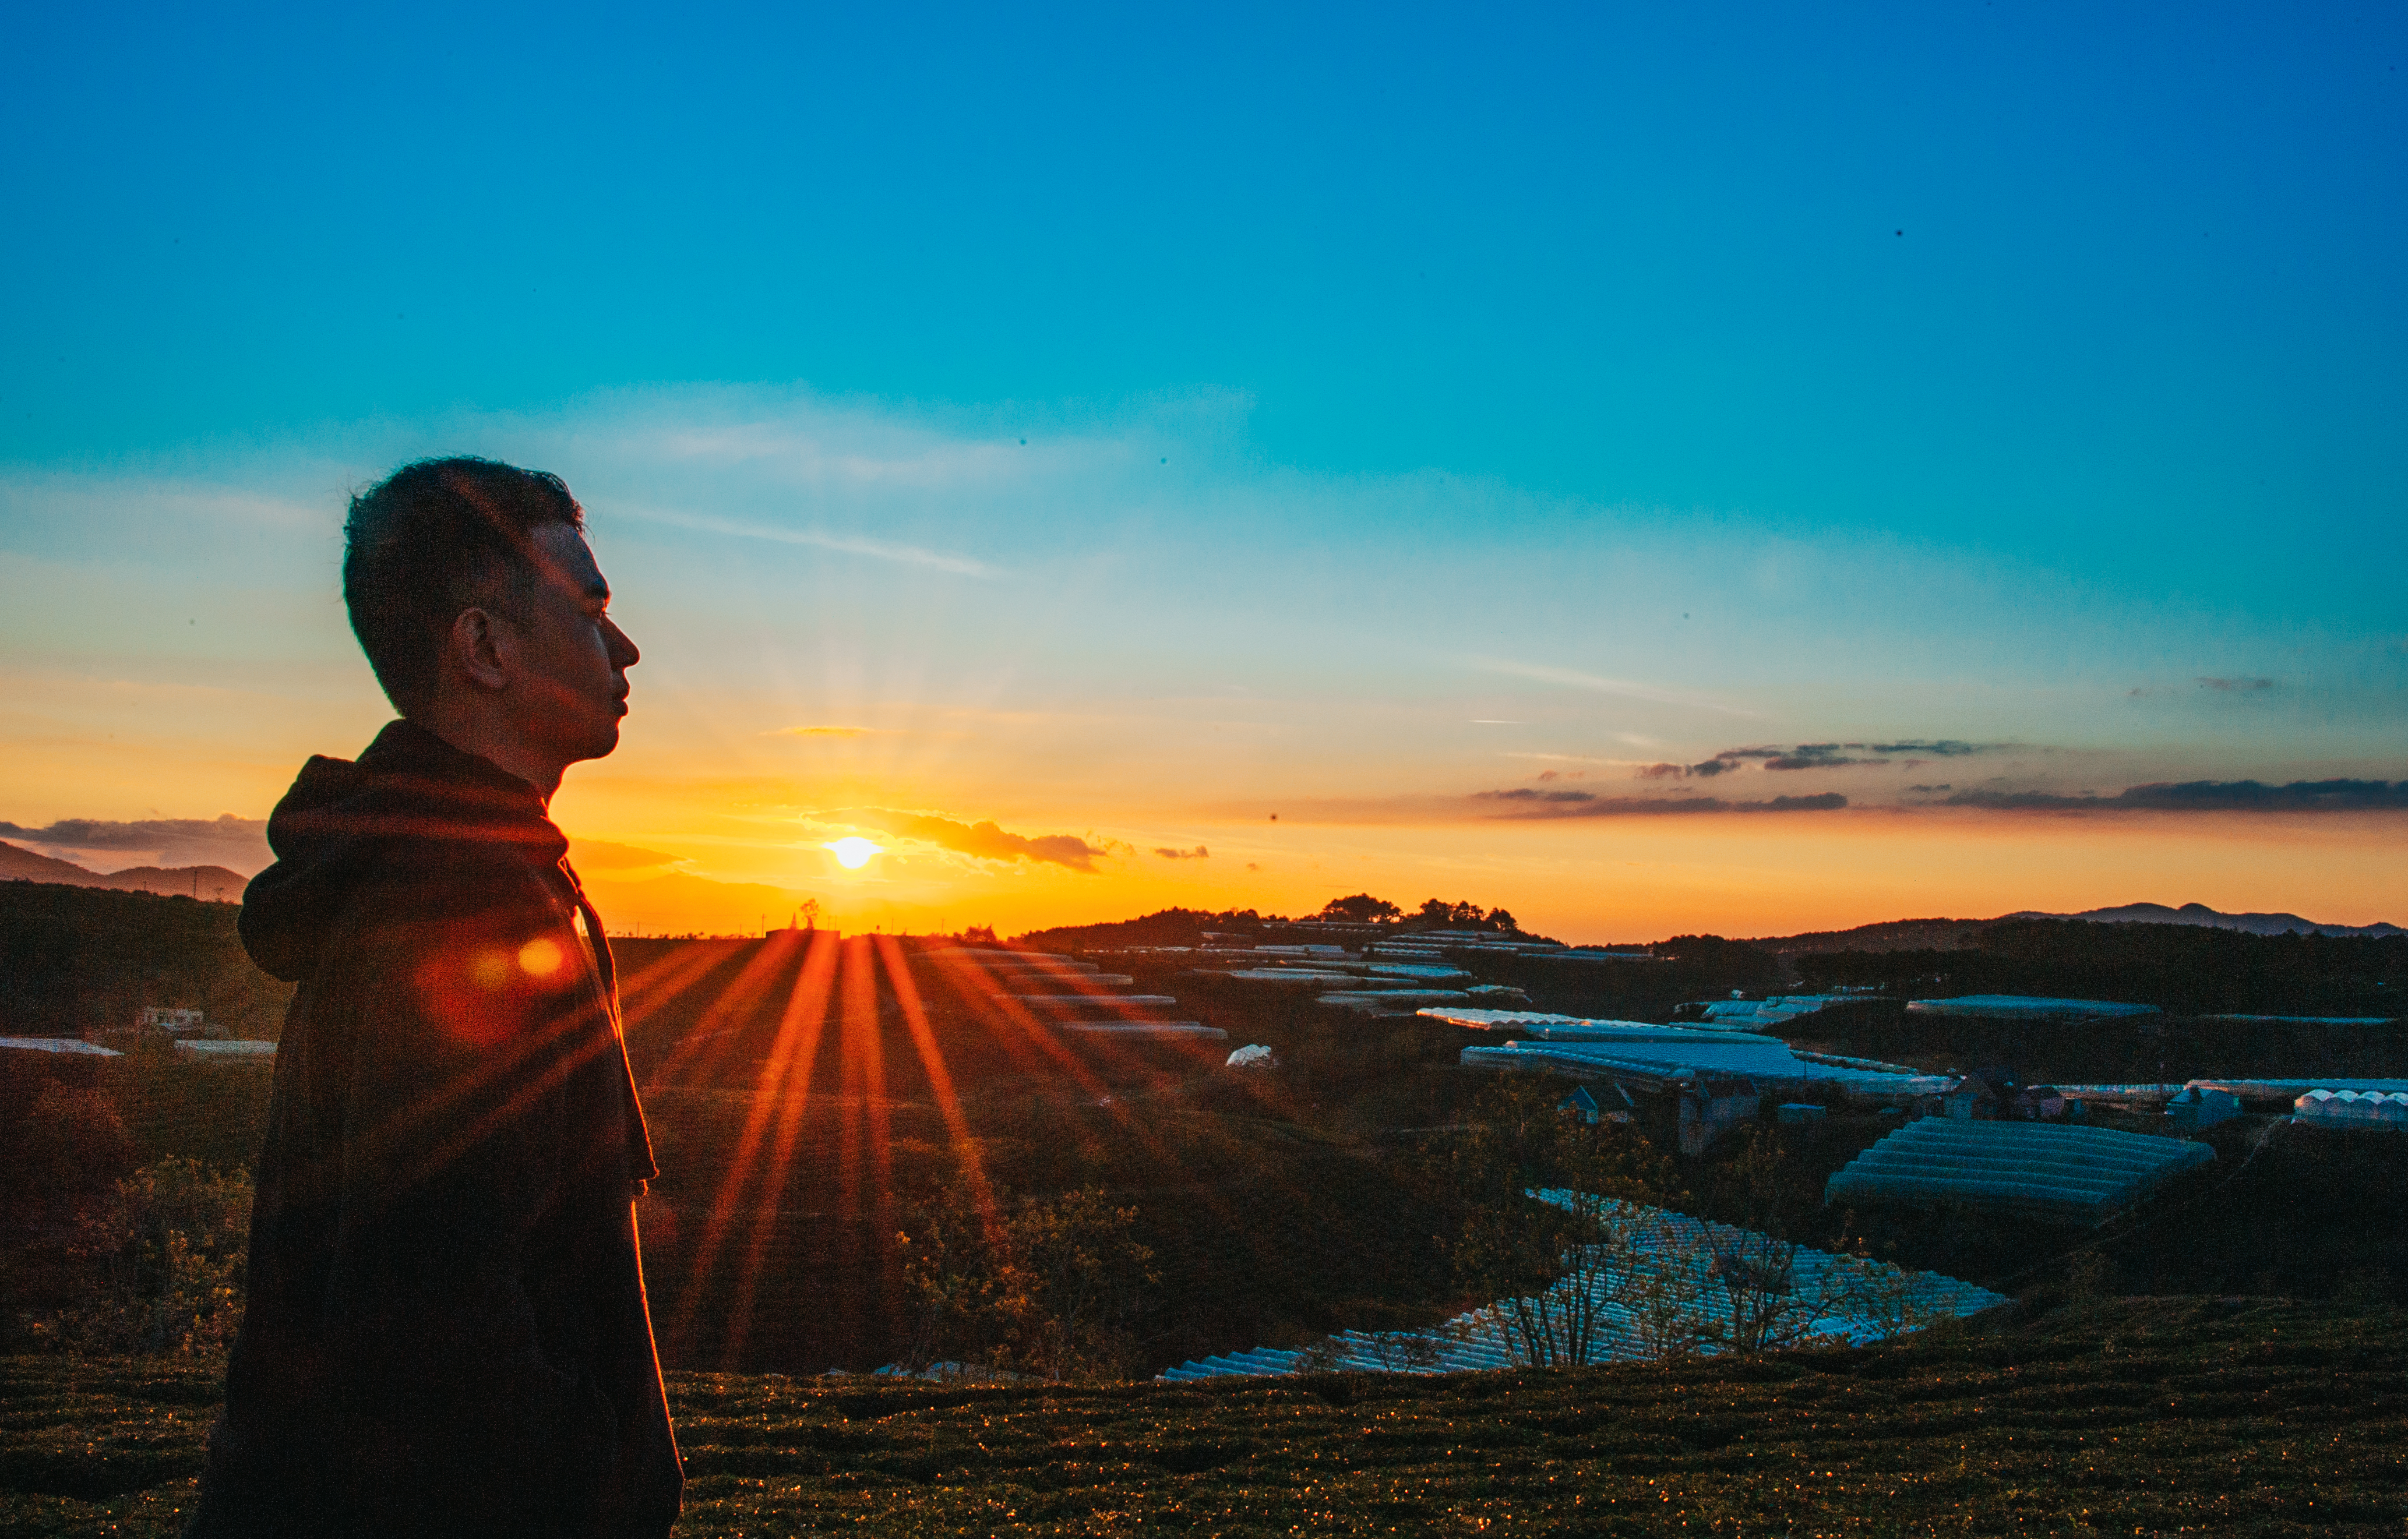
portrait, landscape, boy, natural, sun, sunshine, sky, sea, horizon, sunrise, sunset, evening, afterglow, morning, vacation, cloud, dawn, sunlight, dusk, water, tourism, ecoregion, calm, ocean, coast, fun, hill